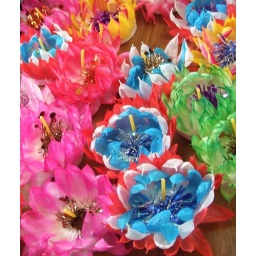
Bright paper krathong laid out on a table at the Loi Krathong celebrations in Bristol, 2007